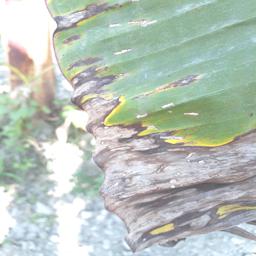
Label: POTASSIUM DEFICIENCY